Cleavage (breasts)

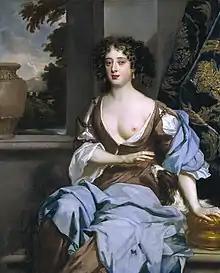
Portrait of an unknown woman, with breast exposed, by Peter Lely

Across Europe, décolletage was often a feature of the dress of the late Middle Ages; this continued through the Victorian period. Gowns that exposed a woman's neck and the top of her chest were very common and uncontroversial in Europe from at least the 11th century until the mid-19th century. Ball gowns and evening gowns especially had low, square décolletage that was designed to display and emphasize cleavage.